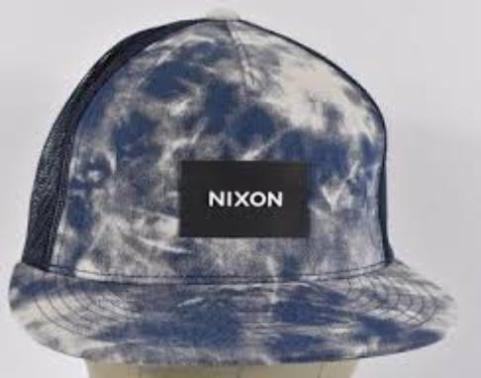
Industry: Electronic